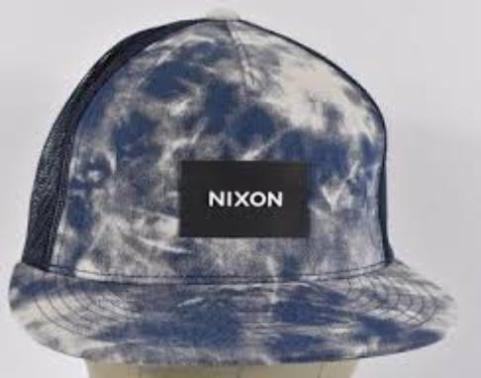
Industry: Electronic